Howard Motor Company Building

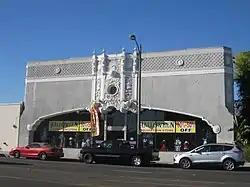

The Howard Motor Company Building (also known as California Custom Coach, Inc.) is a historic automobile showroom located at 1285 E. Colorado Boulevard in Pasadena, California, United States.